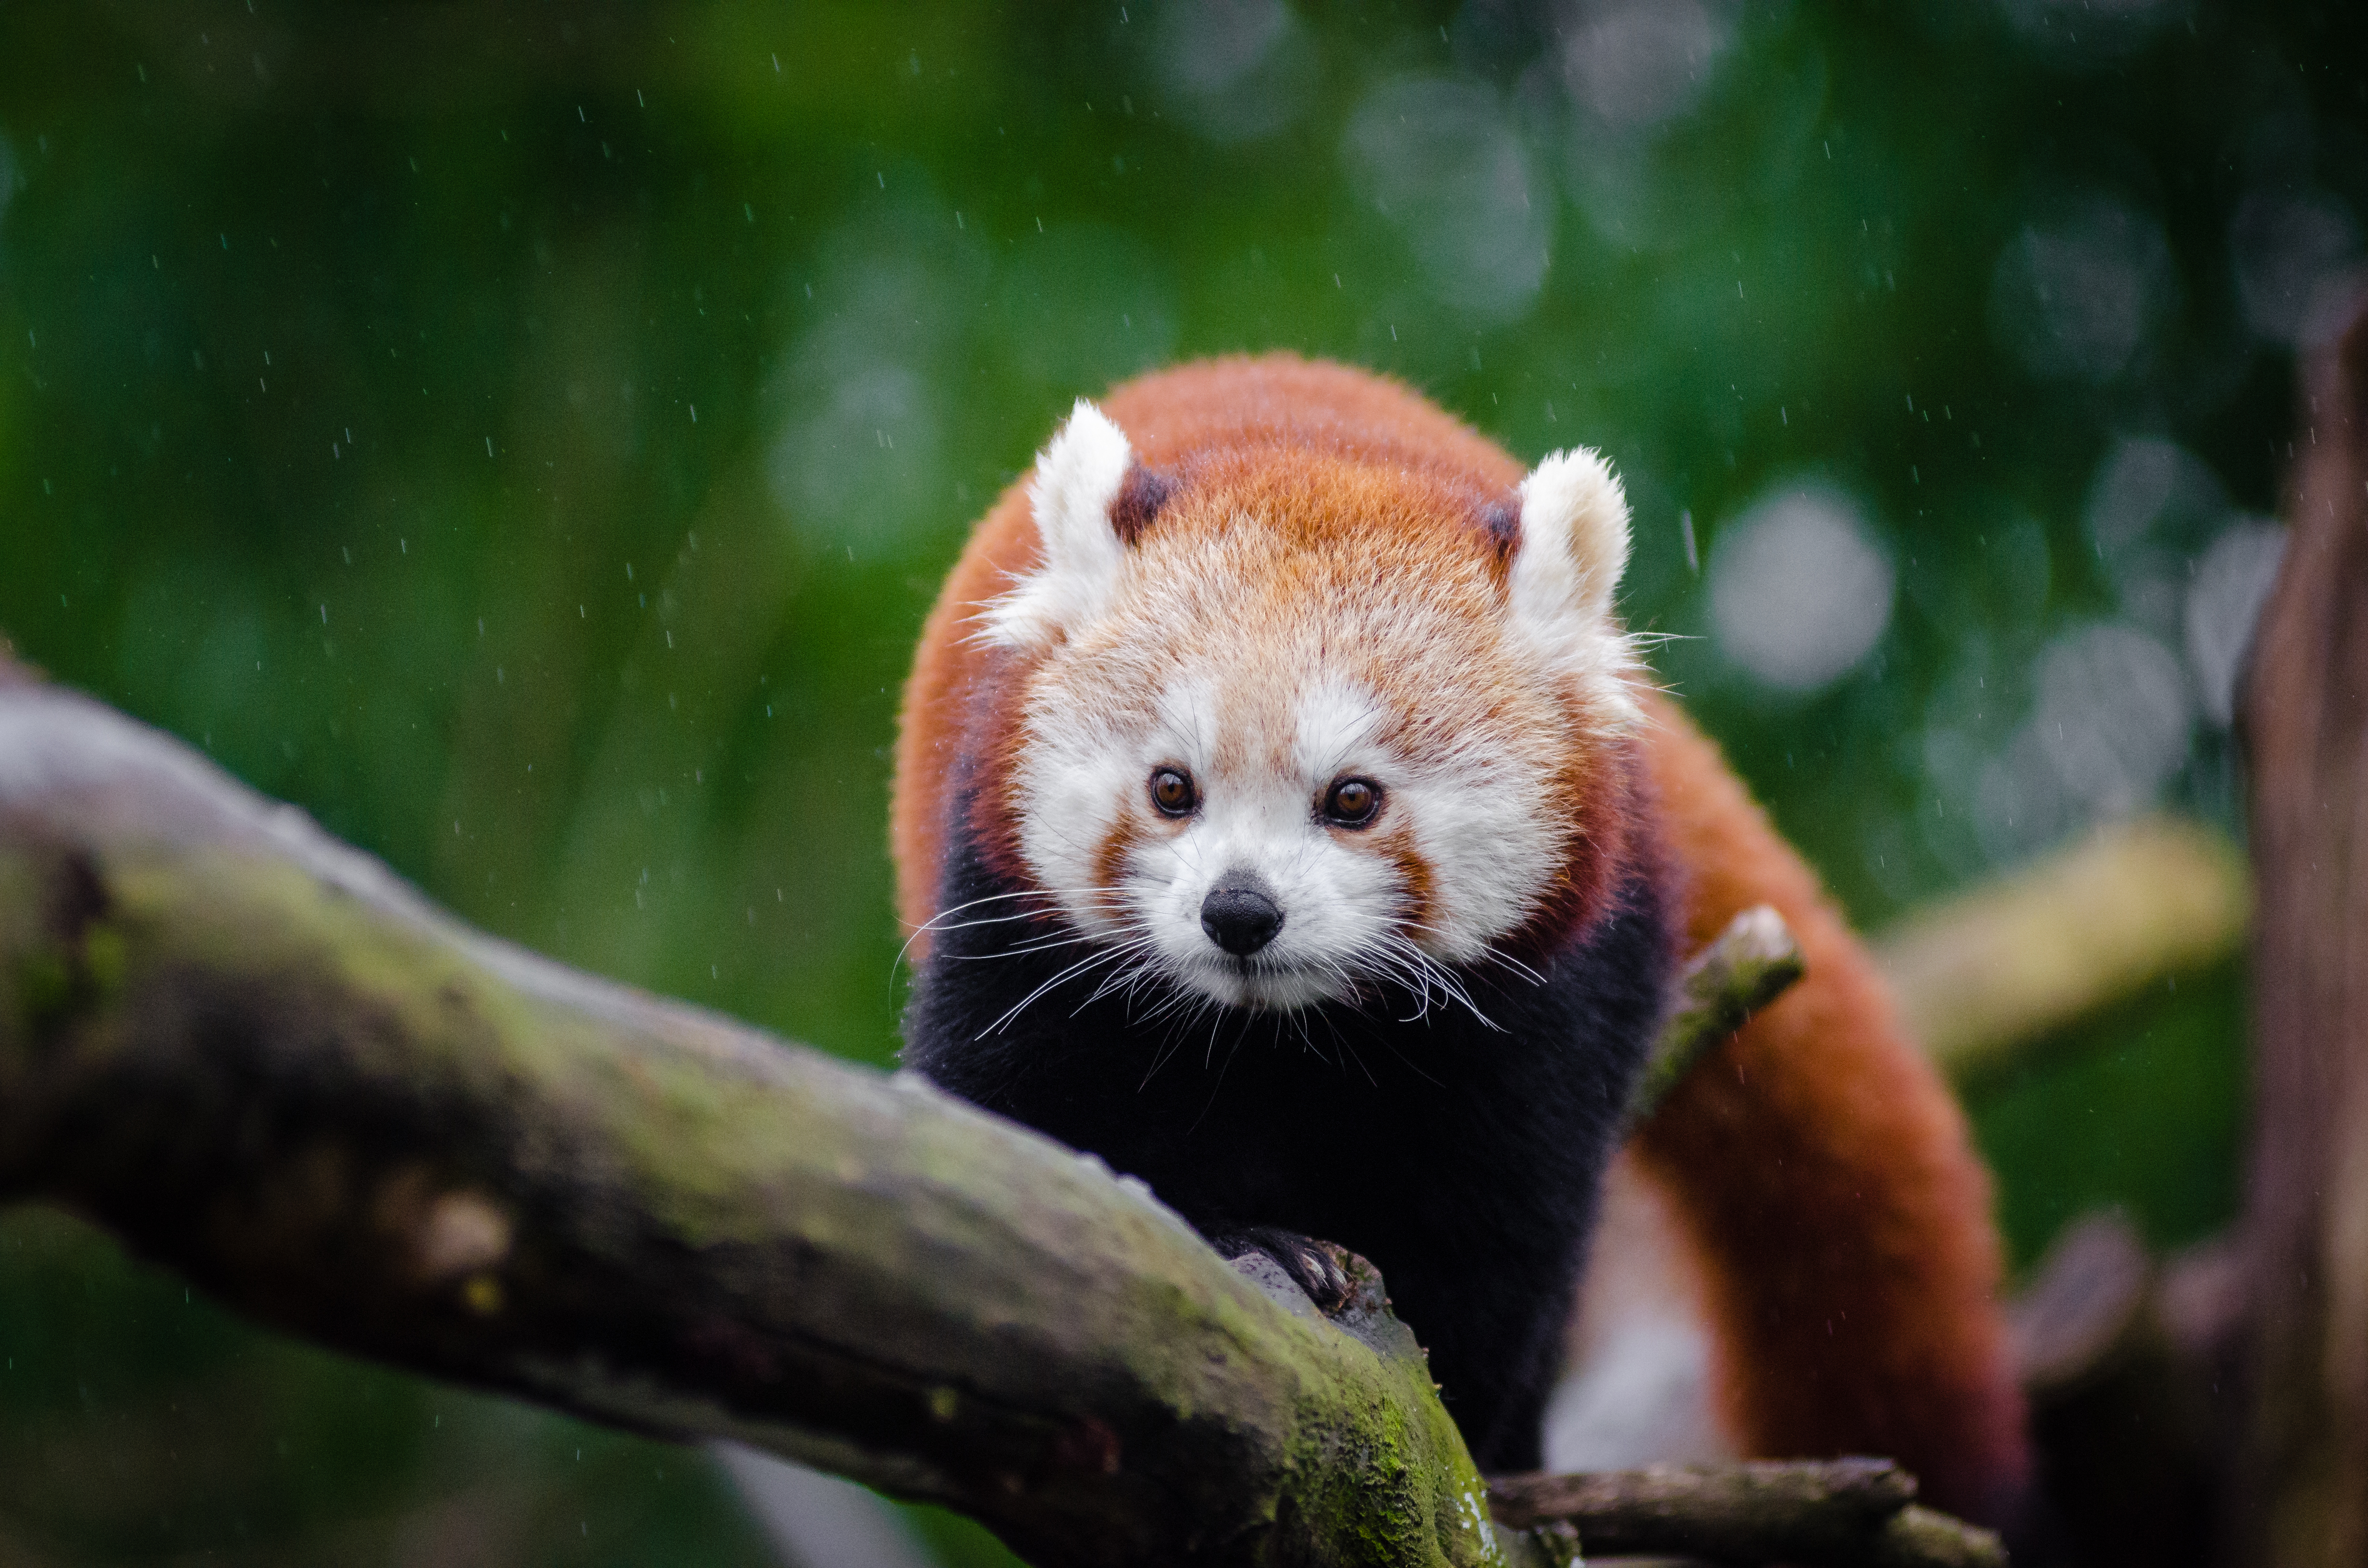
tree, nature, cold, winter, bokeh, vintage, sweet, feet, animal, cute, female, wildlife, zoo, fur, orange, young, green, high, red, foot, mammal, nikon, fauna, red panda, panda, 2015, face, nose, whiskers, paw, tail, animals, ears, endangered, vertebrate, germany, deutschland, natur, paws, tier, iso, fell, gesicht, baum, adorable, bamboo, d7000, roter, kleiner, niedlich, sues, suess, species, bedrohte, tierart, tierpark, weiblich, jungtier, jung, ohren, schwanz, nase, bedroht, ailurus, fulgens, mozilla, firefox, wochenende, weekend, kalt, gr n, sus